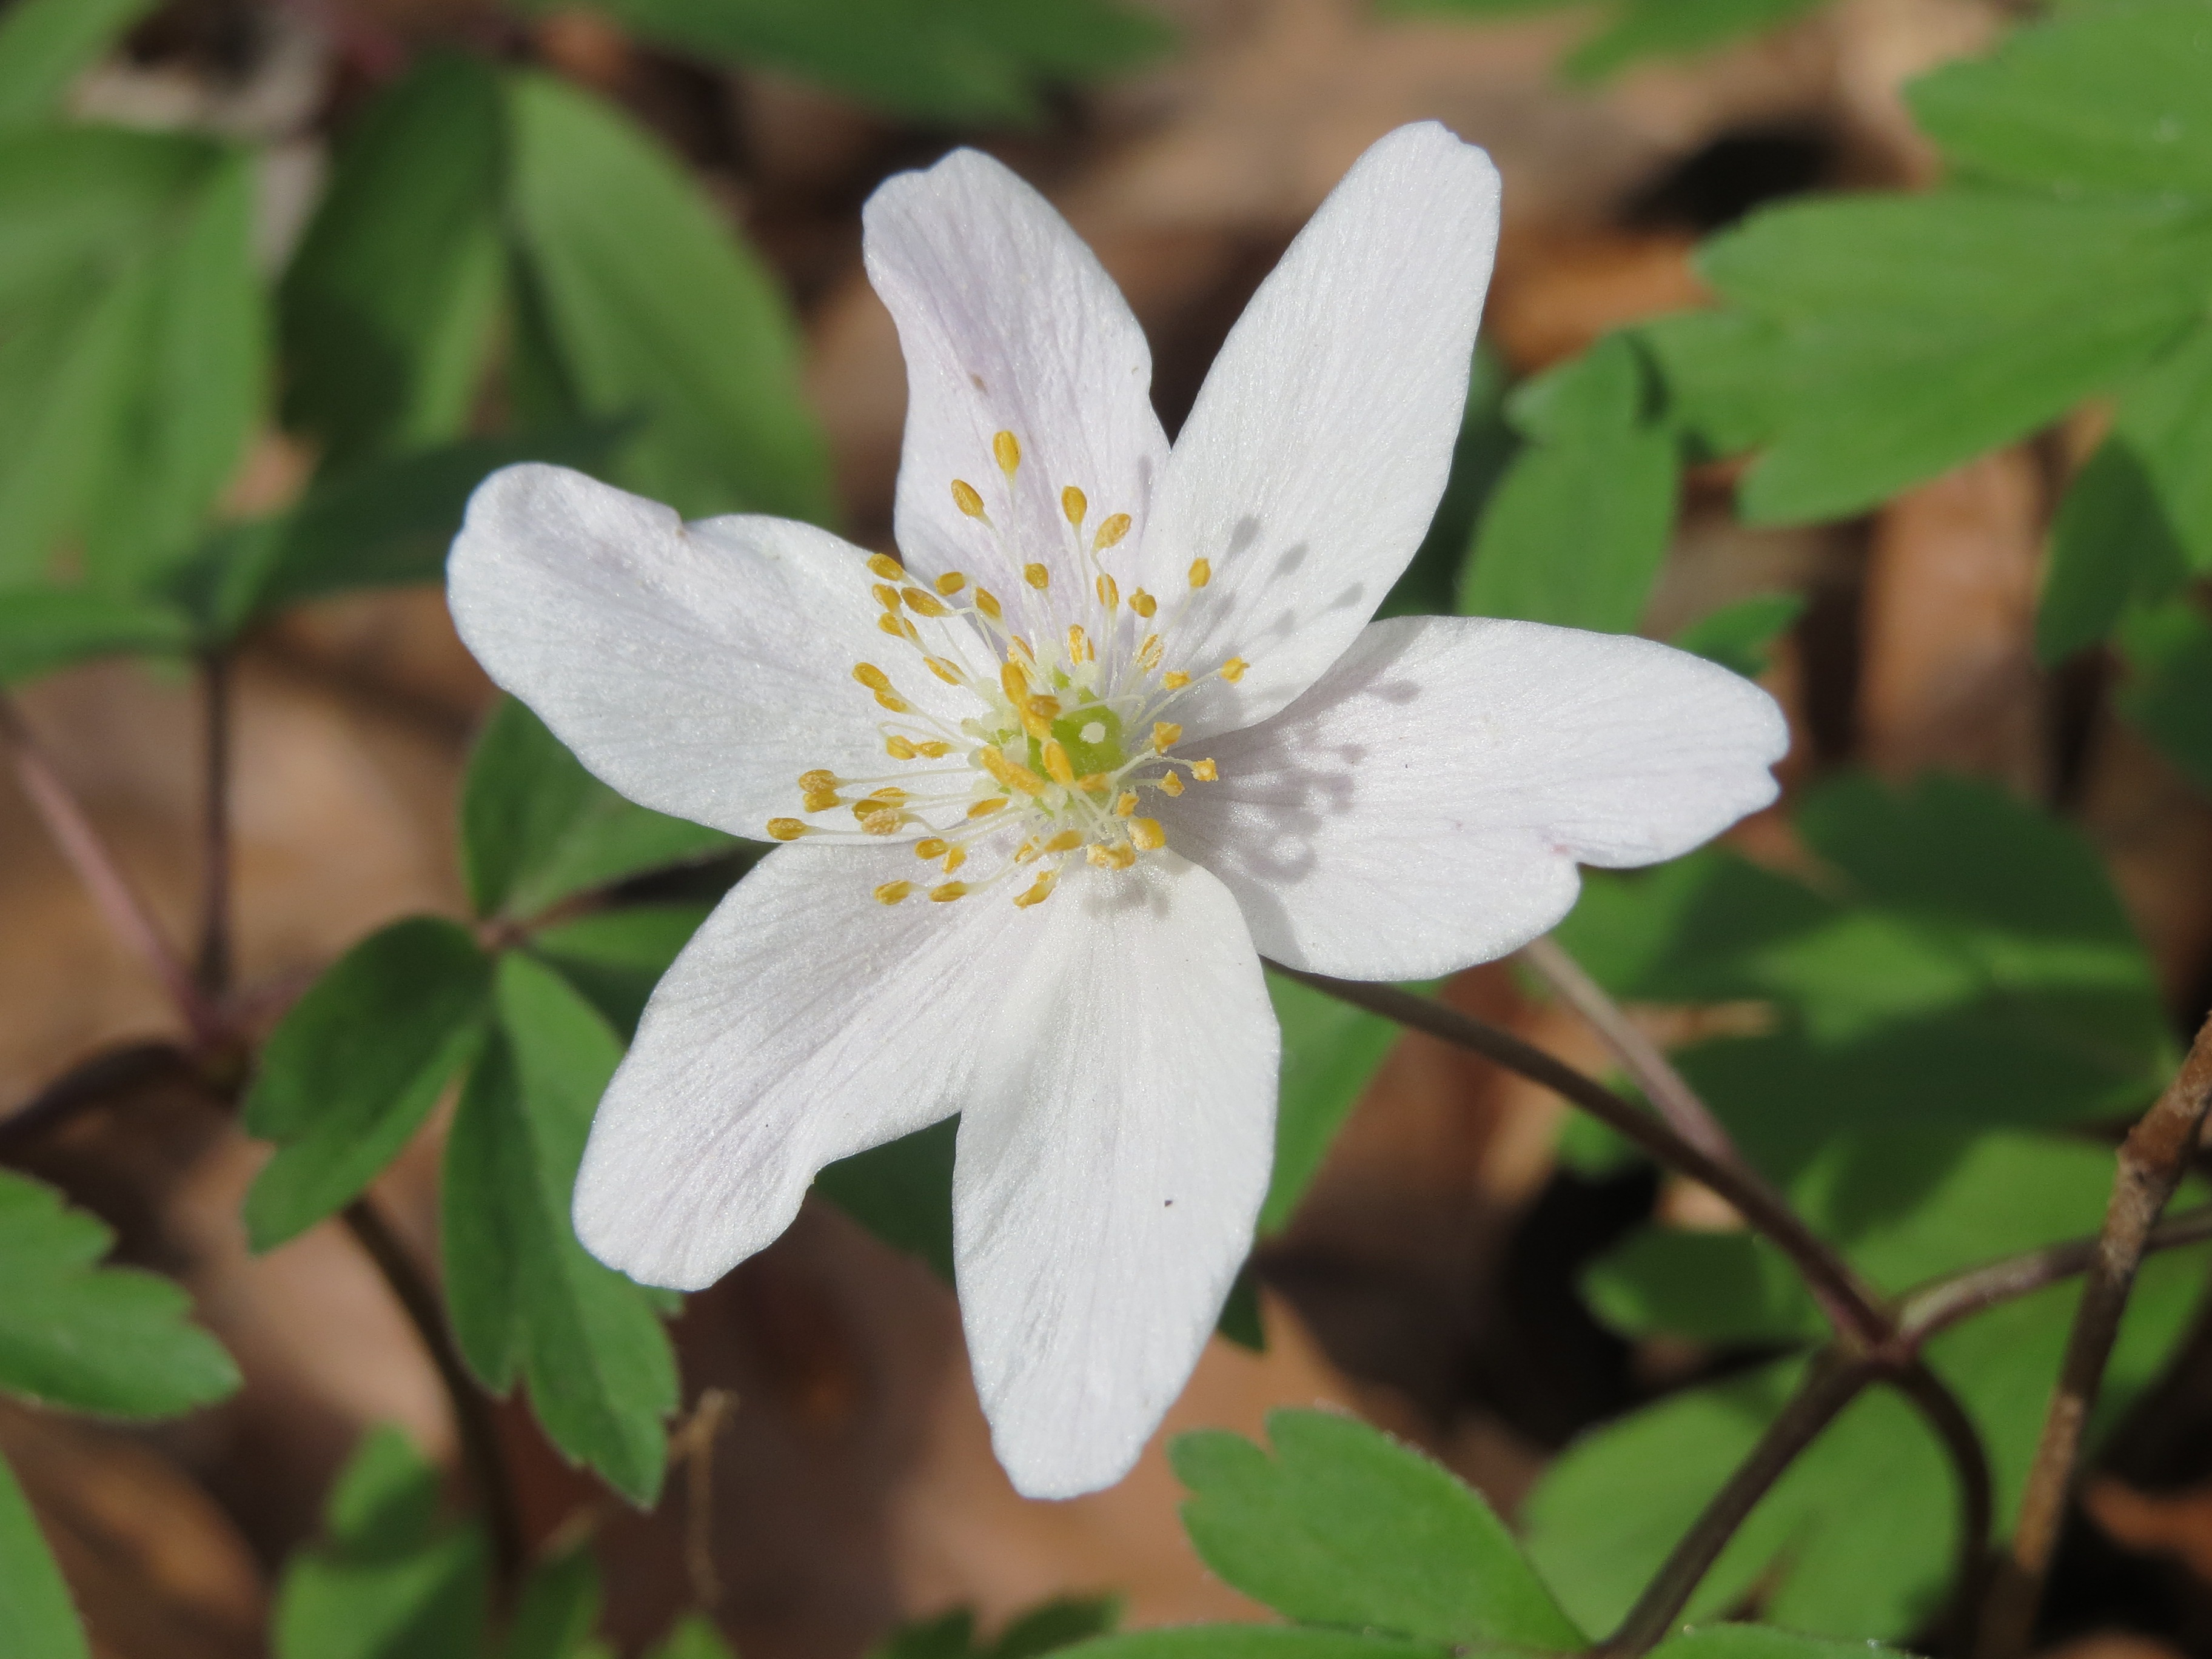
blossom, plant, flower, petal, macro, botany, flora, wildflower, clematis, windflower, macro photography, wood anemone, flowering plant, anemone nemorosa, thimbleweed, smell fox, land plant